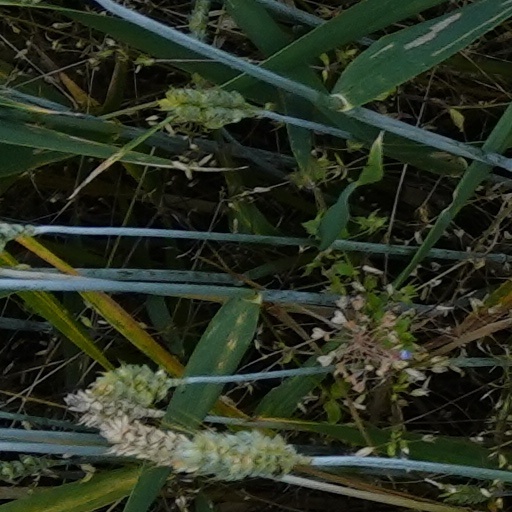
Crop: wheat